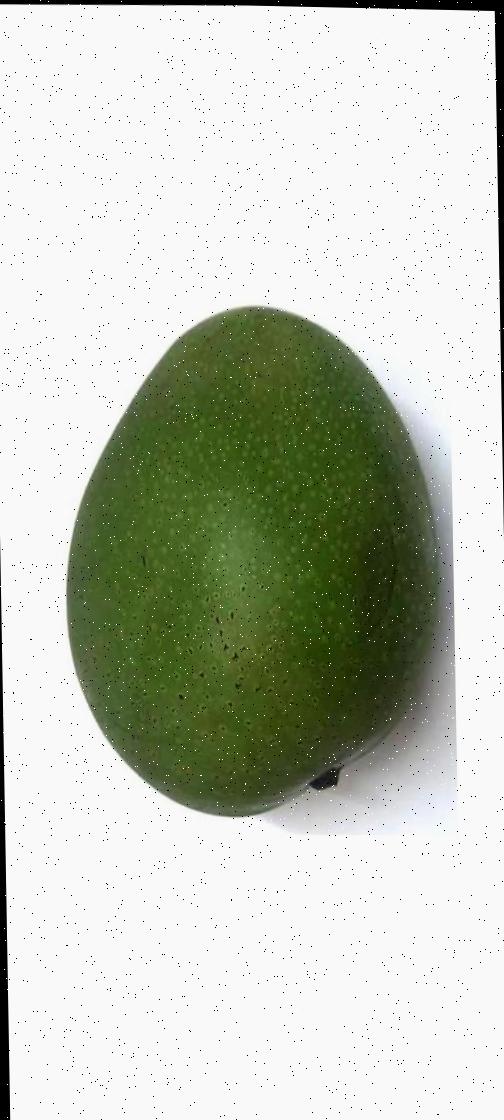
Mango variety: Ashshina Zhinuk